Zhang Zai

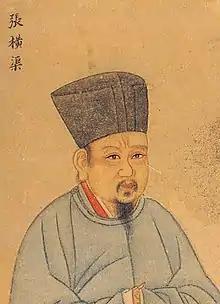
Zhang Zai (1020-1077)

Zhang Zai's metaphysics is largely based on the "Classic of Changes". According to Zhang, all things of the world are composed of a primordial substance called qi (also spelled chi). For Zhang, qi includes matter and the forces that govern interactions between matter, yin and yang. In its dispersed, rarefied state, qi is invisible and insubstantial, but when it condenses it becomes a solid or liquid and takes on new properties. All material things are composed of condensed qi: rocks, trees, even people. There is nothing that is not qi. Thus, in a real sense, everything has the same essence, an idea which has important ethical implications. The most significant contribution of Zhang Zai to Chinese philosophy is his belief in qi as the basis of his ontocosmology. The qi or vital force is, according to Zhang Zai, the fundamental substance by which all processes of the universe can be explained. First of all, according to Zhang Zai, the qi or vital force is something forever in the process of changing. Second, the perpetual change of the vital force follows a definite pattern of activity according to the two principles, the yin and yang. The changes undergone by qi result from the perpetual activity of the yin and yang principles. Zhang Zai's conclusion is that there is nothing in the universe that cannot be explained in terms of the interaction of the twofold activity of qi. Third, the change of anything from condensation to dispersion, or from visibility to invisibility does not imply the idea of quantitative extinction of the thing in question. Fourth, Zhang Zai stresses the fact that although the creation and transformation of manifold things can be reduced to one uniform pattern (the interaction of the yin and yang) nothing in the entire universe is the repetition of something else. As an example presented by Zhang Zai, there are no two persons whose minds are exactly alike. Fifth, the perpetual motion of the physical world is not originally caused by any outside force. He states that the cosmos depends on nothing to be its first mover, for the qi as such is a vital and self-moving force that alone makes all change and motion possible (Huang (1968)).